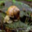
Label: snail